The Fish Market

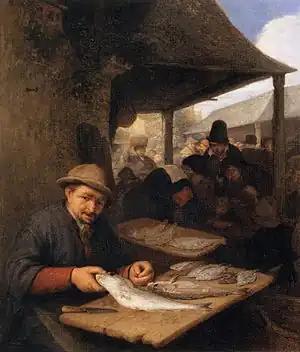
"The Fish Market" (1659) by Adriaen van Ostade

The Fish Market is a 1659 oil on canvas painting by Adriaen van Ostade. It has been described as a post-Rembrandtesque work from van Ostade's mature period, showing a major theme in Flemish painting, urban markets.